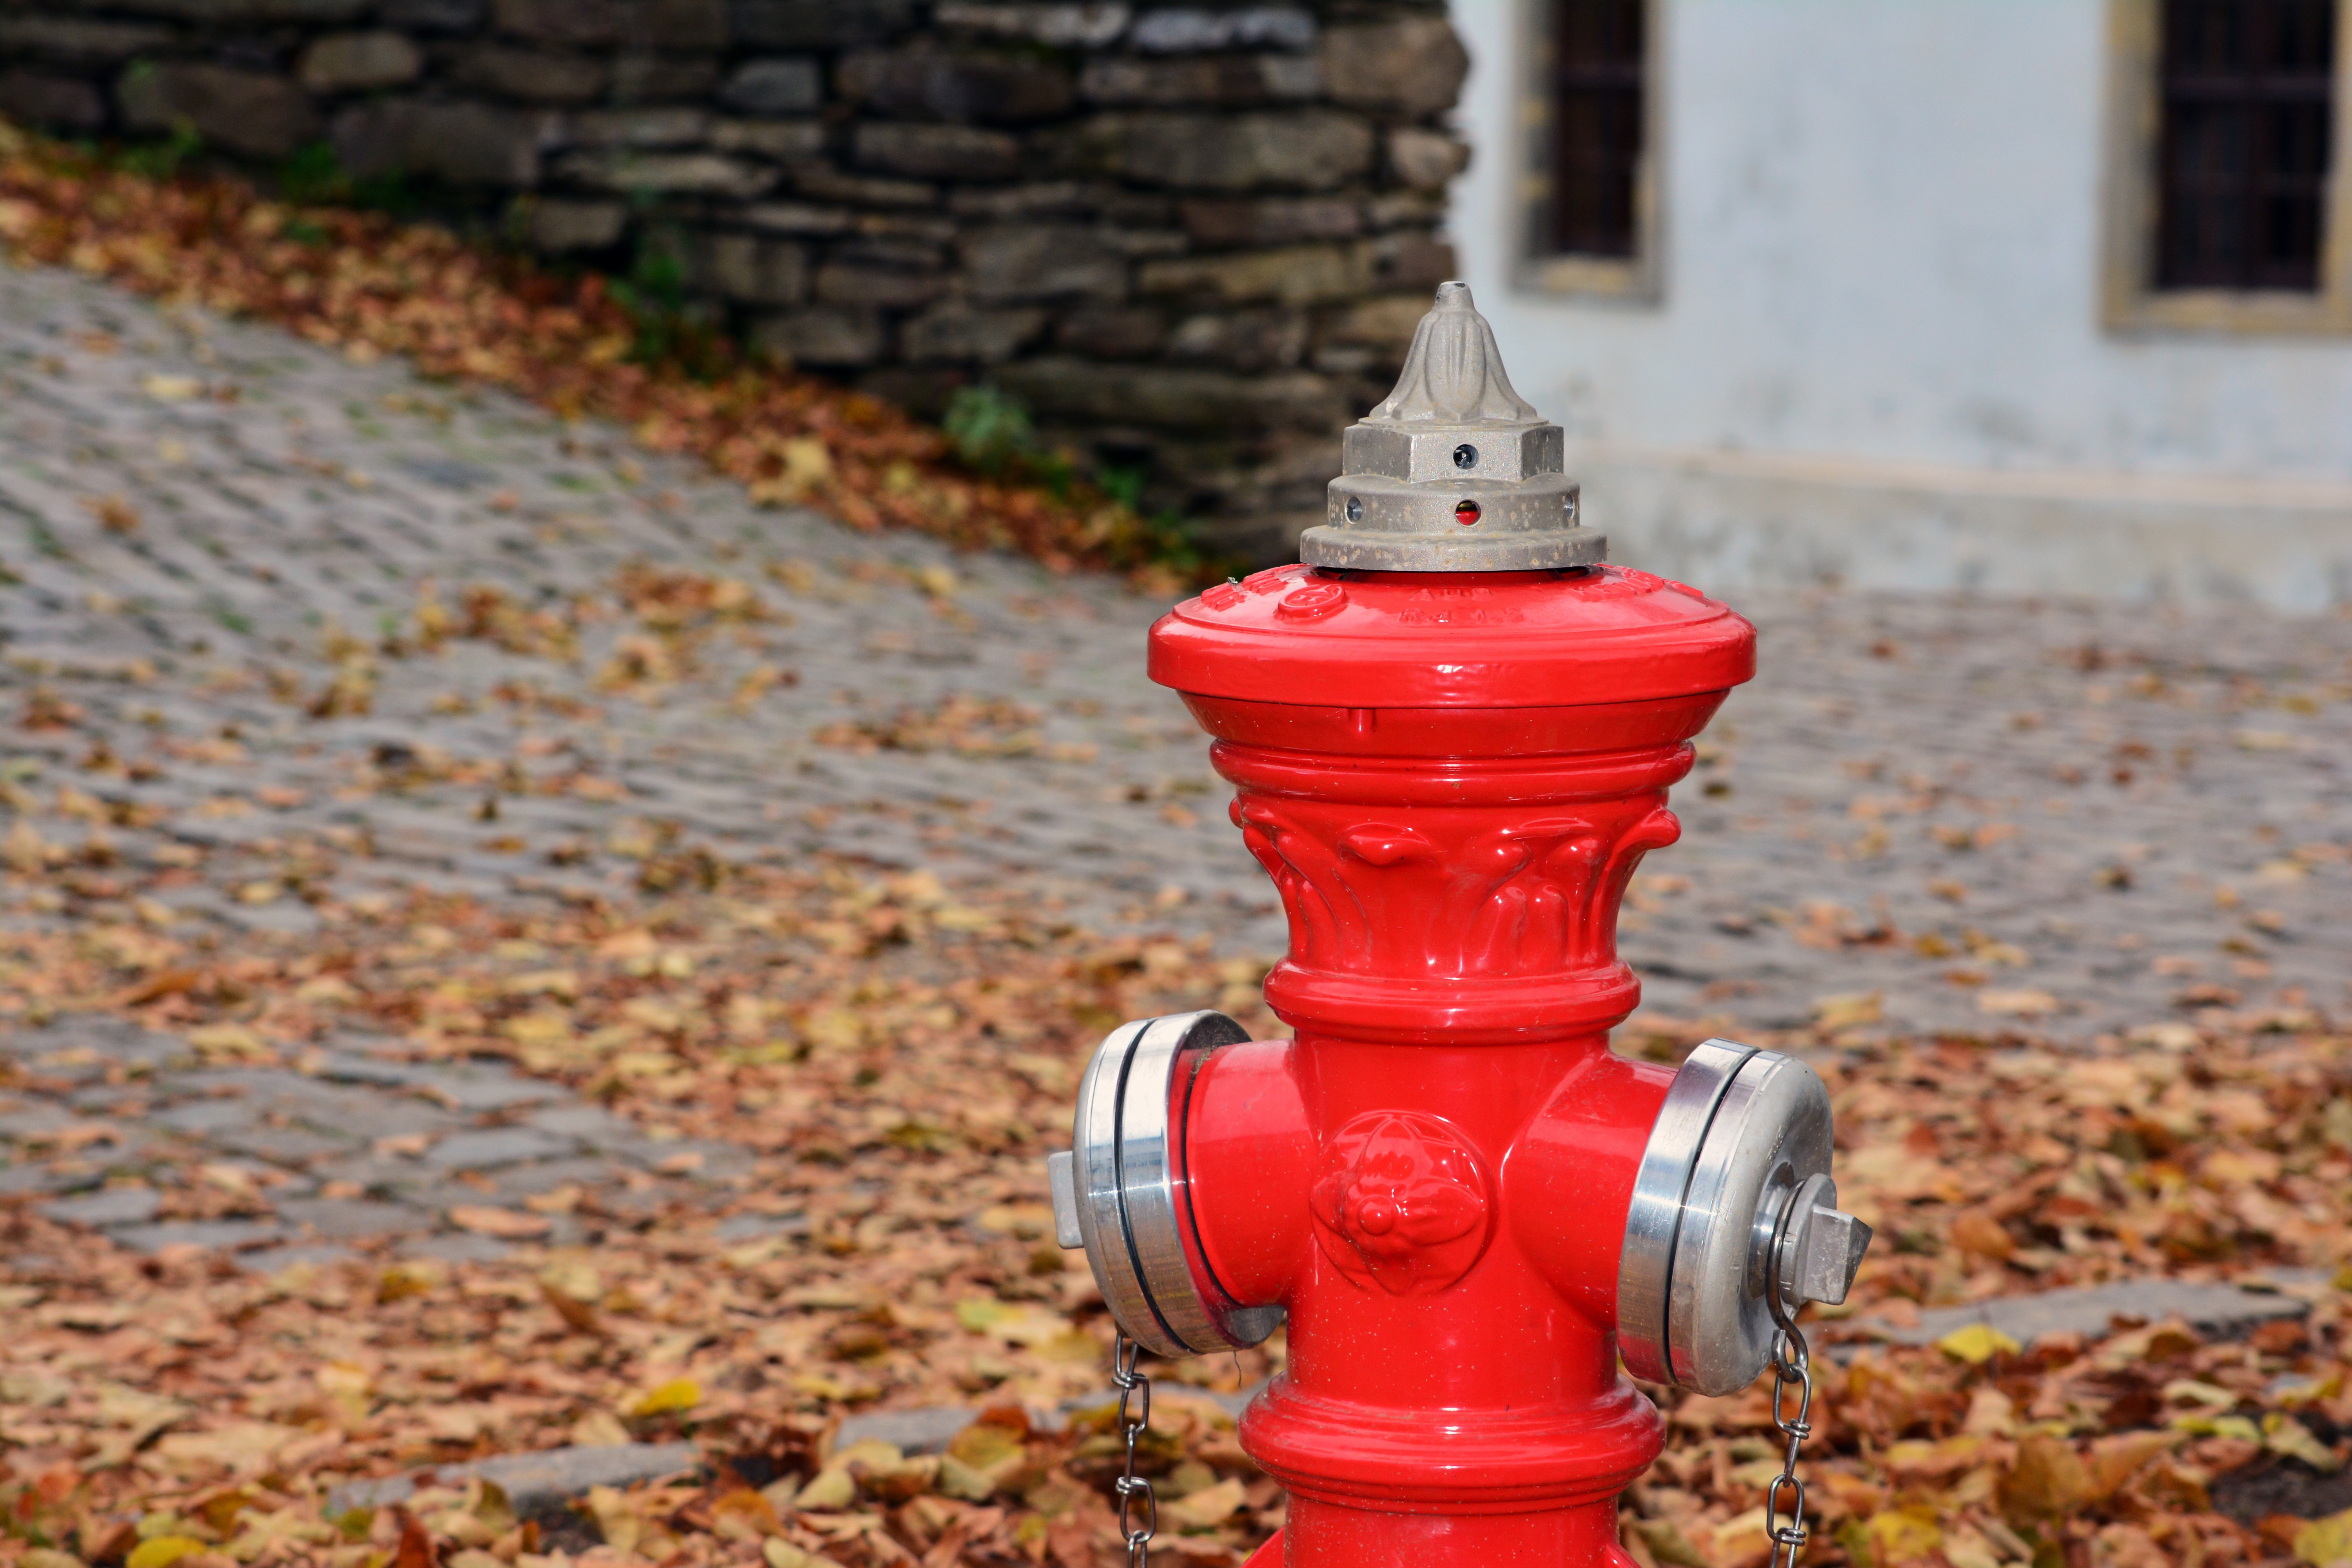
red, autumn, lighting, fire hydrant